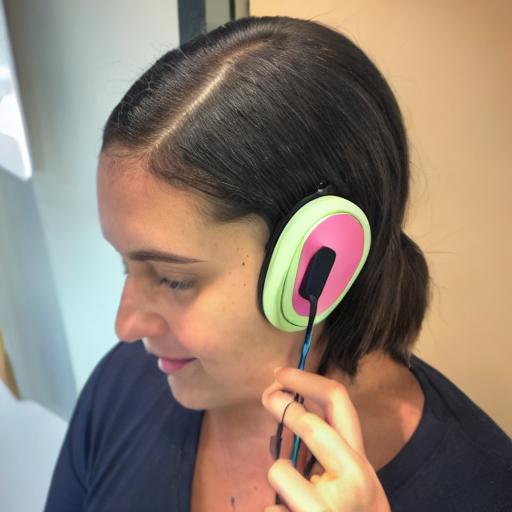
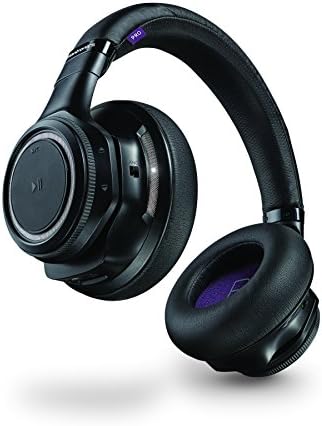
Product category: headphones
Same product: no